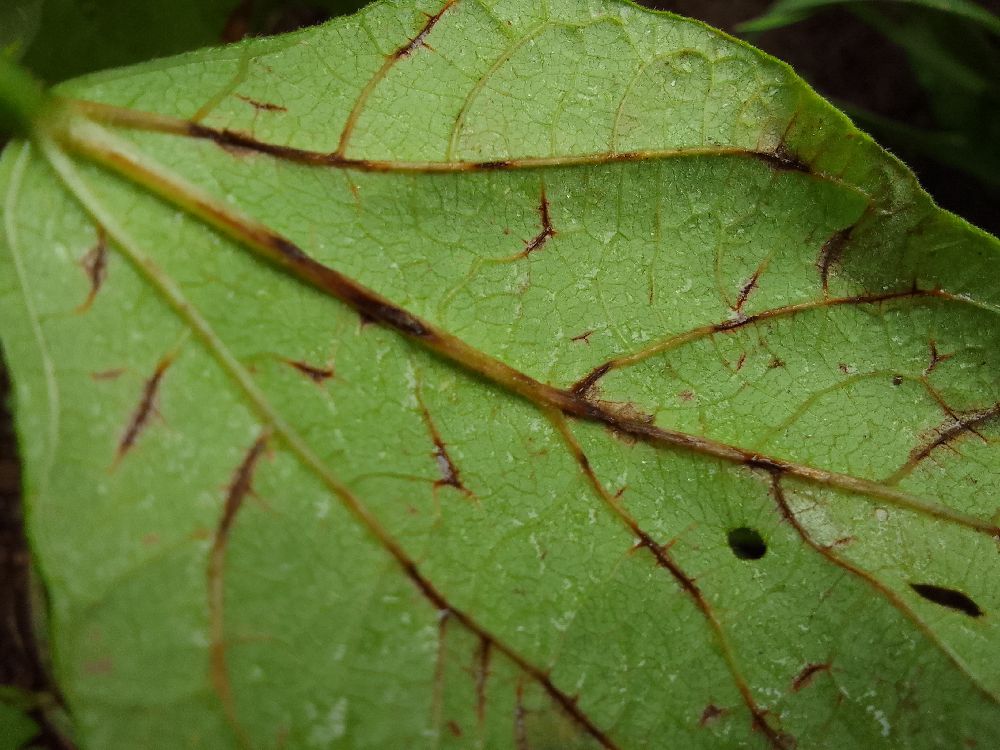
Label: anthracnose